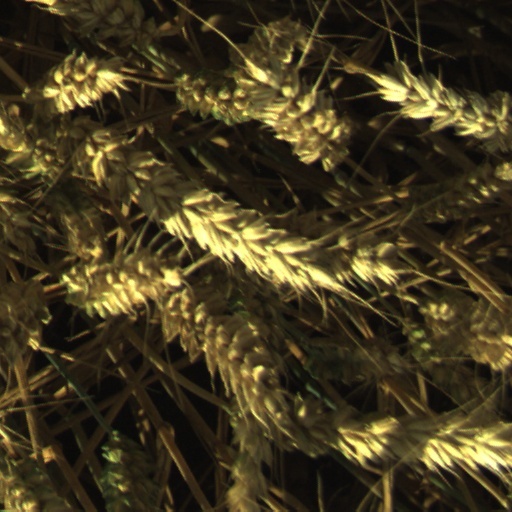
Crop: wheat